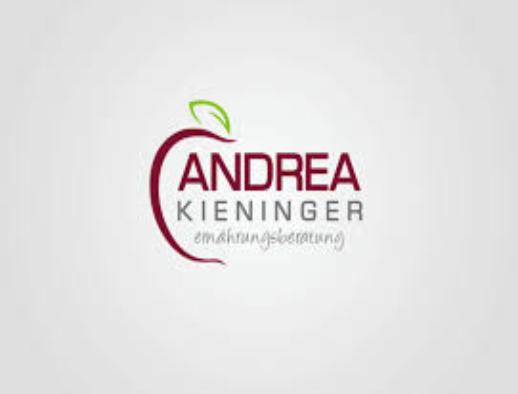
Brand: Kieninger
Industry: Necessities